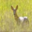
Label: deer